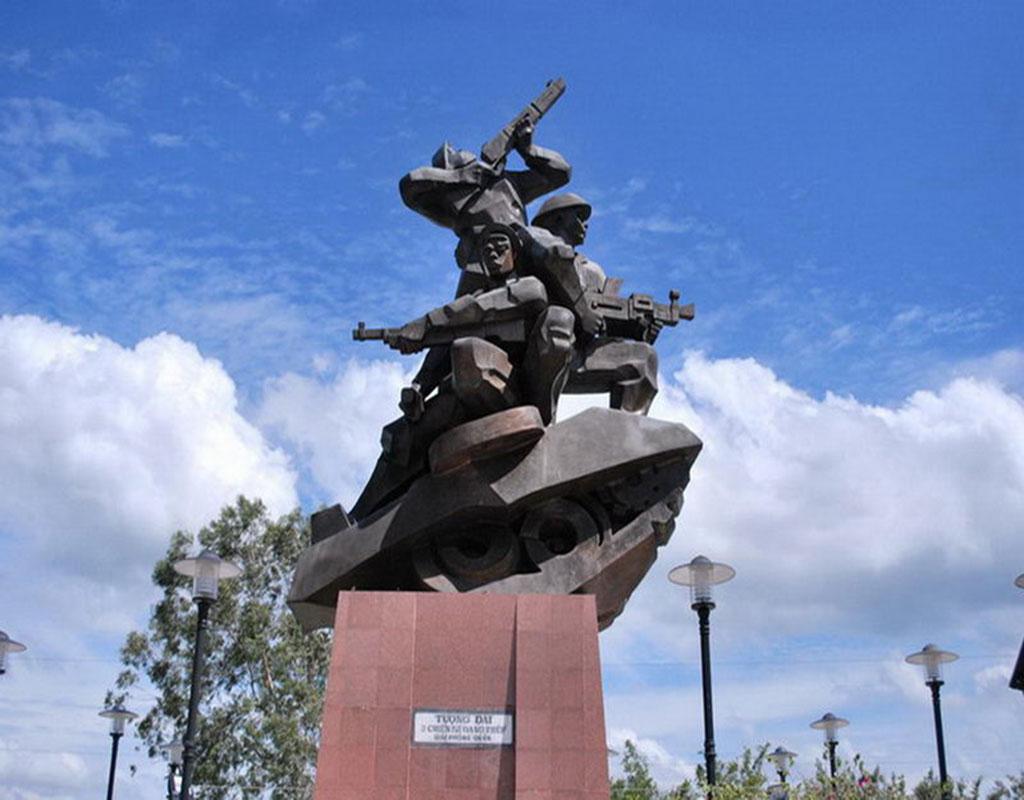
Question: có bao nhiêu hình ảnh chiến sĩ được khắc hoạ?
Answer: có ba chiến sĩ được khắc hoạ